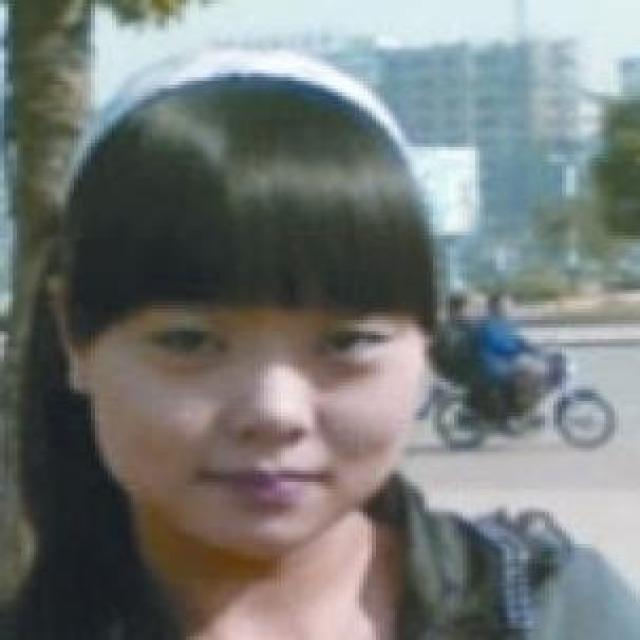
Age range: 21-44